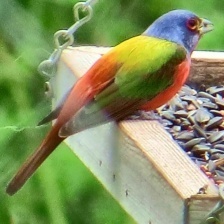
Species: PAINTED BUNTING
Scientific name: PASSERINA CIRIS
ImageNet parent category: indigo_bunting